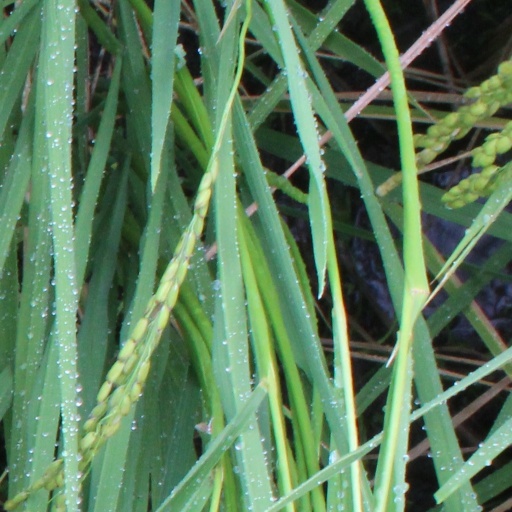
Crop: rice